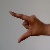
The image shows a hand gesture representing the letter 'Z' in Indian Sign Language.